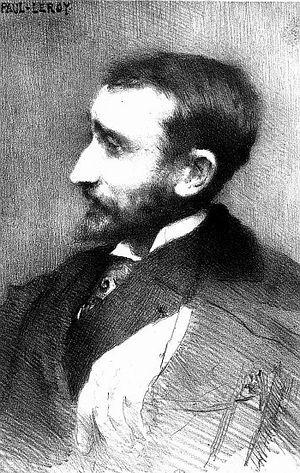
Auguste Dorchain, né à Cambrai le 19 mars 1857 et mort à Paris le 7 février 1930, est un écrivain et un poète français.